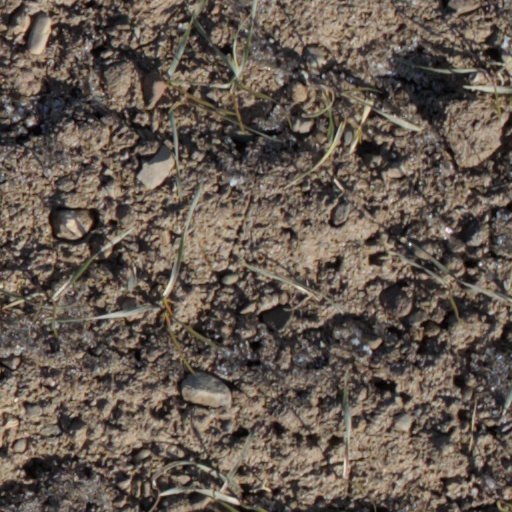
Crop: wheat